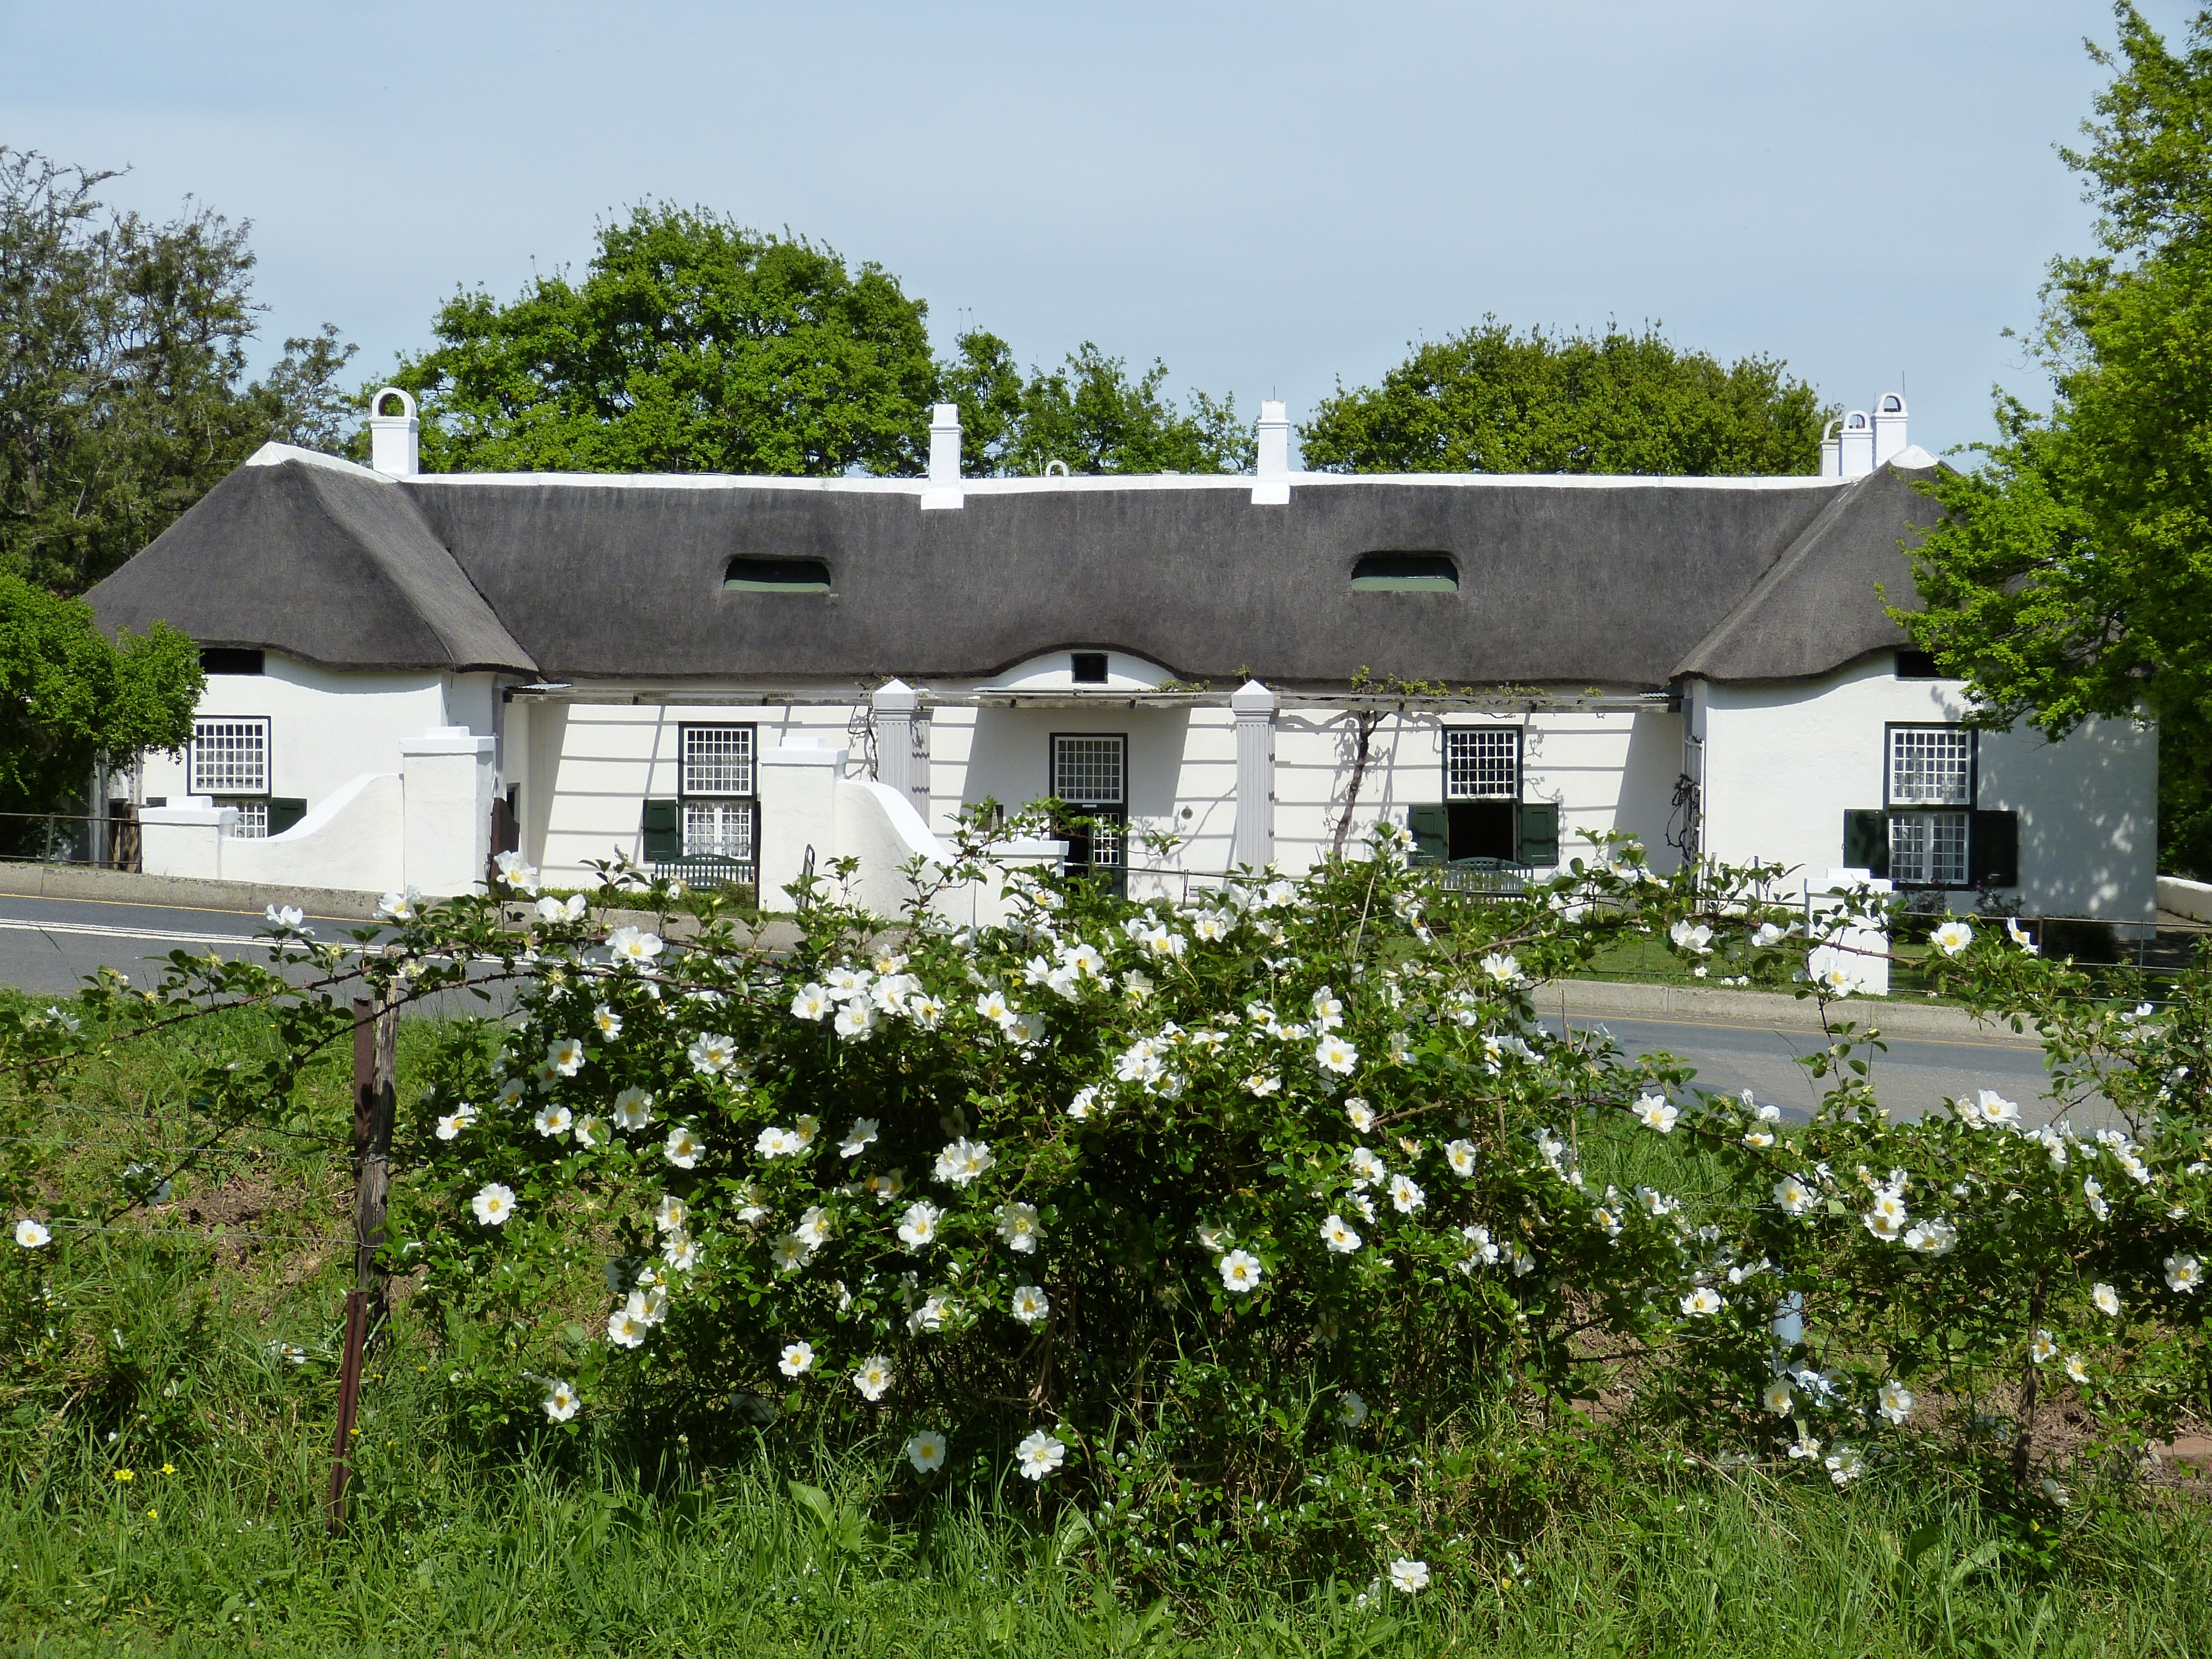
farm, villa, house, flower, building, home, reed, rose, cottage, facade, property, garden, thatched roof, shrub, estate, yard, historically, south africa, wild rose, residential area, garden route, stellenbosch, cape dutch, outdoor structure